Tommy Burns (diver)

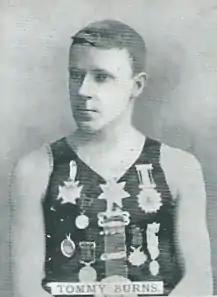
Tommy Burns on an 'Ogdens Cigarettes' card, printed

Thomas "Tommy" Burns (21 January 1868 – 6 July 1897) was a British diver born in Liverpool, England, known for his diving feats and athletic abilities. He advertised himself as the "champion all round athlete of the world," excelling particularly in diving and swimming. Throughout the late 19th century, he gained notoriety for diving off structures, usually bridges such as London Bridge and Clifton Suspension Bridge in England and the Tay Bridge in Scotland.